COVID-19 pandemic in Portland, Oregon

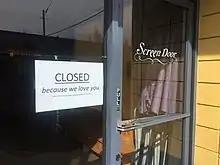
Sign noting Screen Door's closure

OLCC suspended the enforcement of the Oregon Bottle Bill on March 15 so that grocers can focus on restocking, sanitation and social distancing management. Grocers may elect to not accept bottle returns during this period. The Oregon Beverage Recycling Cooperative (OBRC) which operates beverage container redemption centers throughout Oregon is keeping their centers open. The enforcement suspension remains in effect until two weeks after the county in which retailer is located enters phase 1 of reopening. "The Oregonian" reported on April 23 that the City of Portland has been operating a bottle return site at an "undisclosed site in North Portland" based at one of the city's clinic that provides drug addicts with services such as clean syringes and opioid overdose antidote.